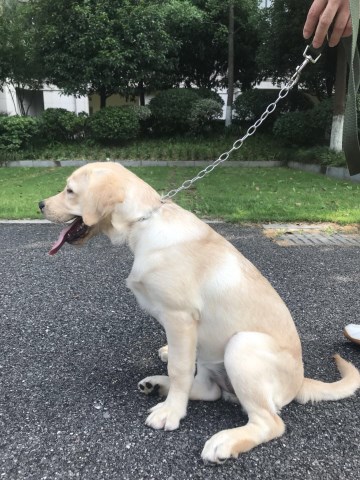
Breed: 3580-n000122-Labrador_retriever